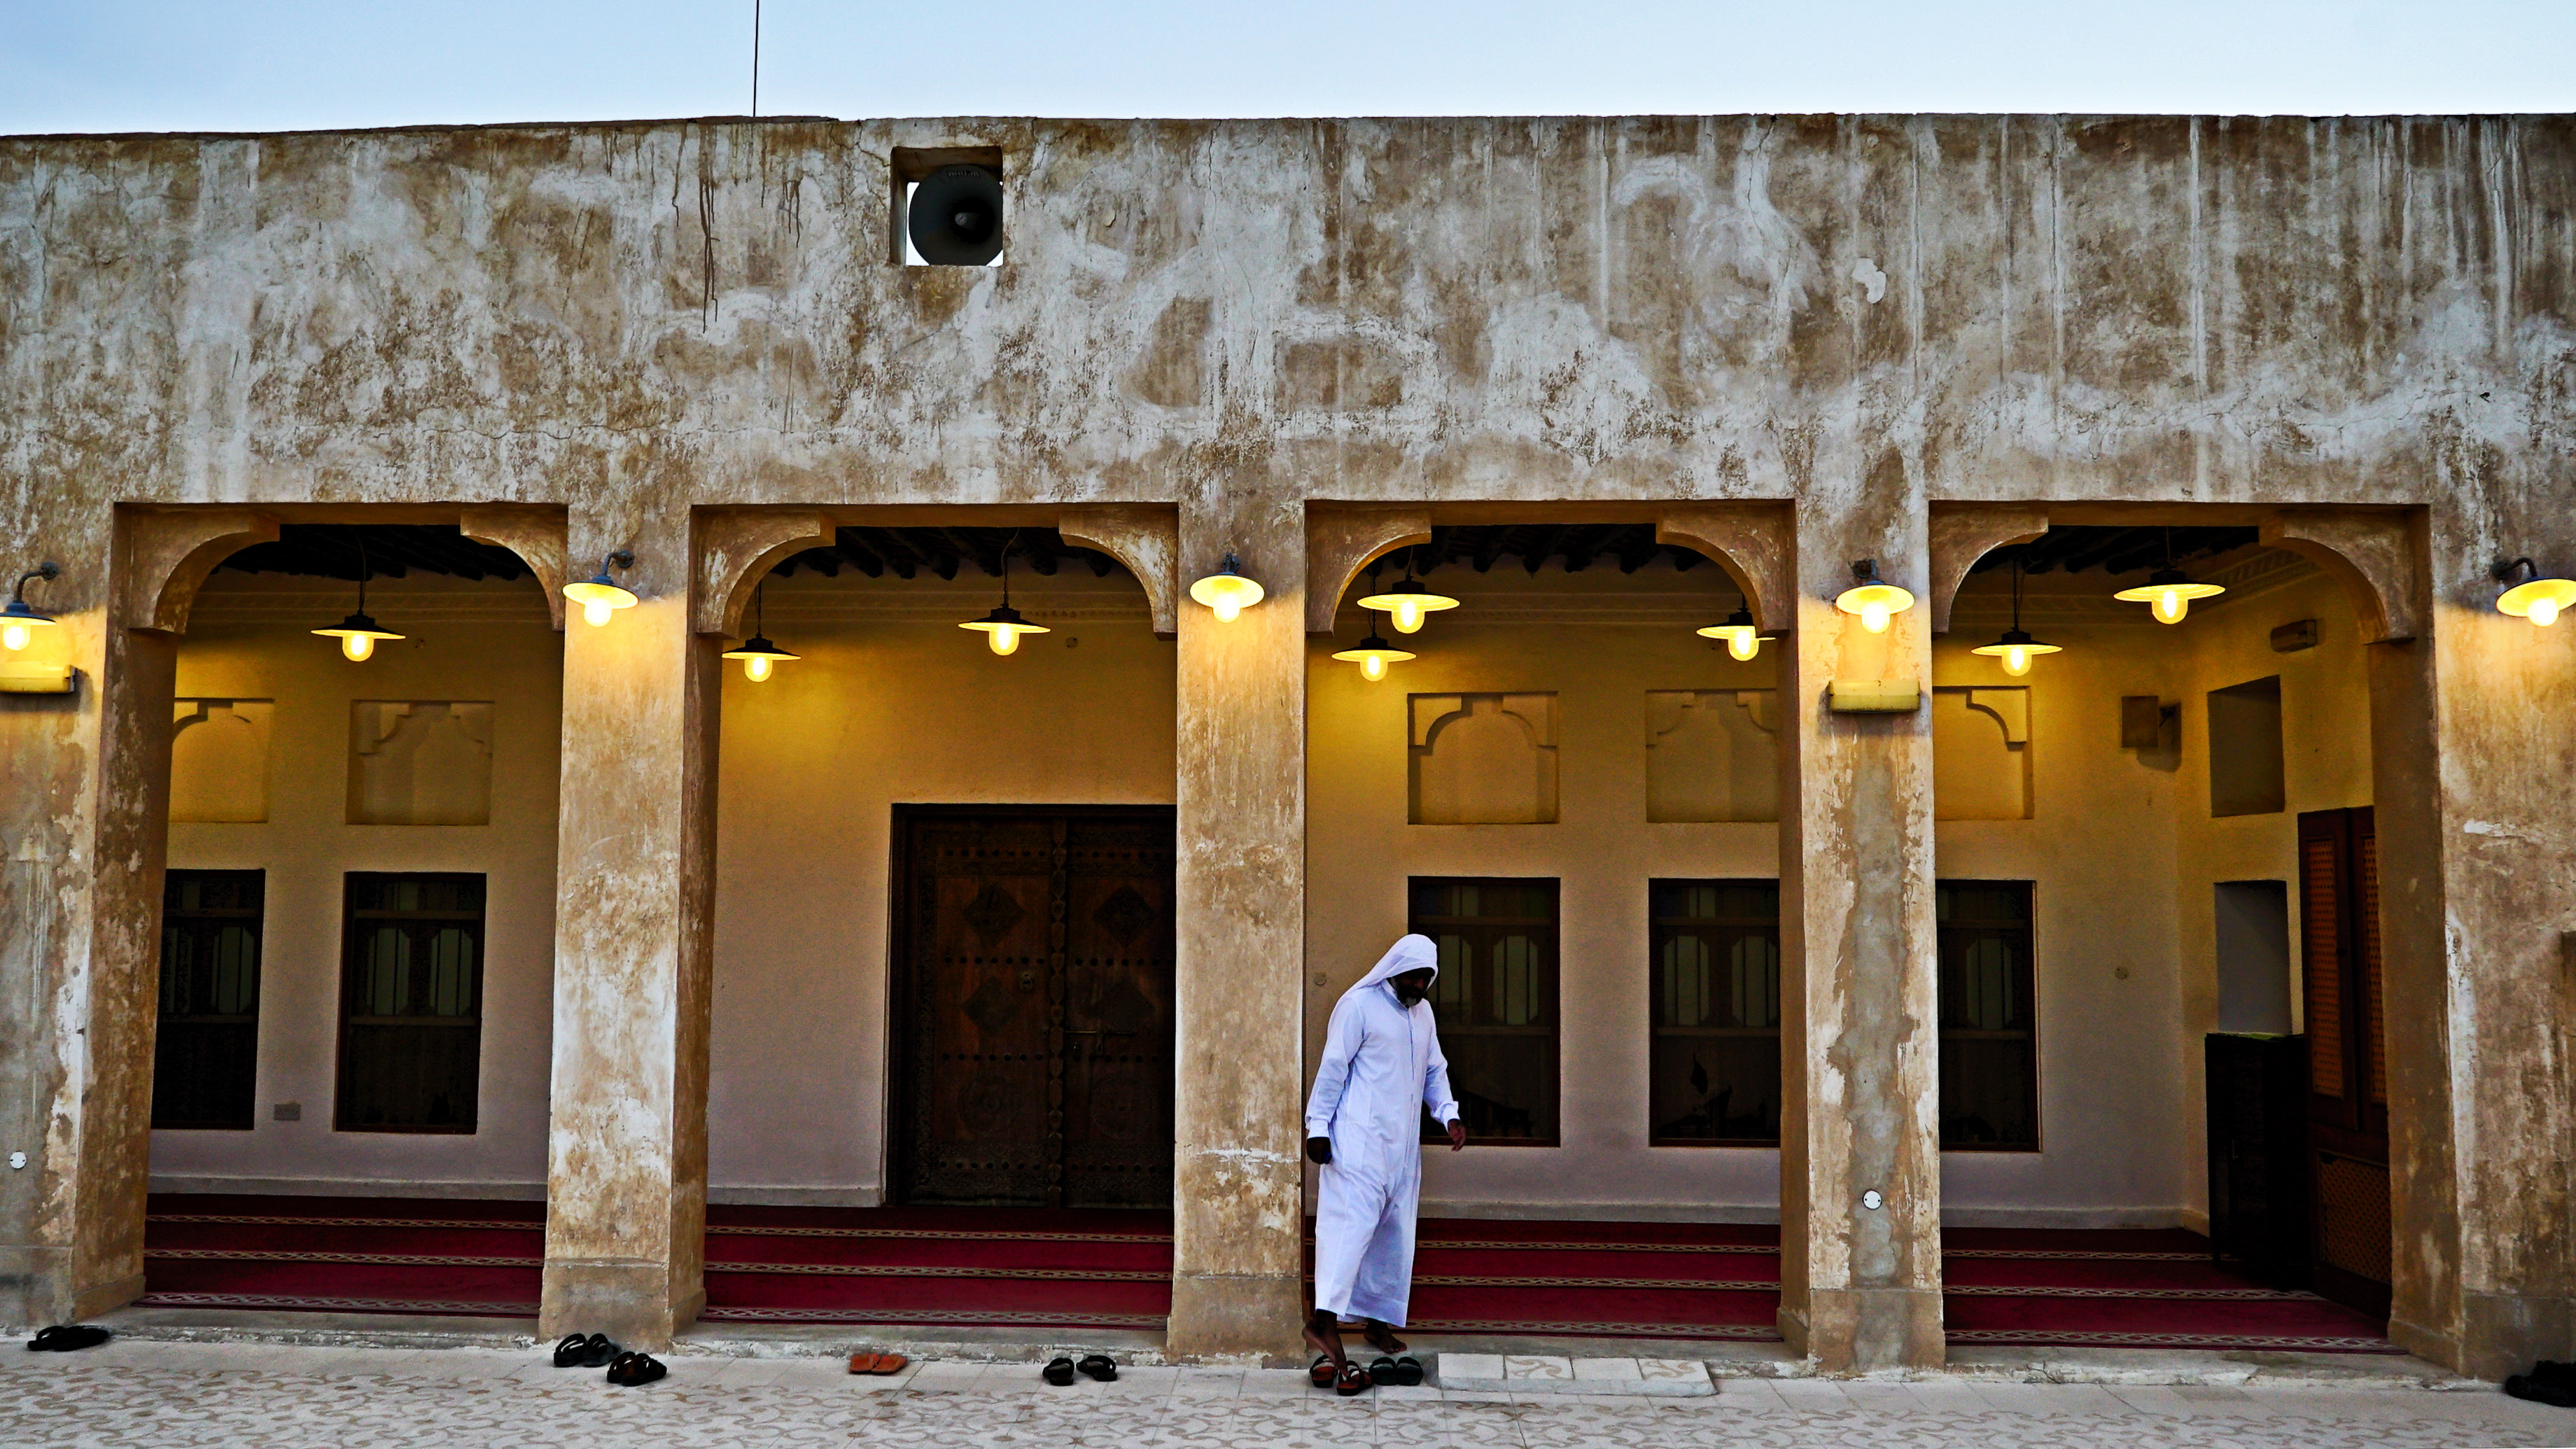
building, architecture, column, house, door